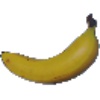
Label: Banana 1